Law enforcement in South Korea

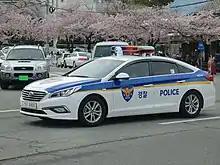
Hyundai Sonata police car in Gimhae, South Korea.

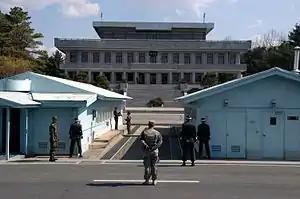
South Korean and North Korean authorities at the South Korea-North Korea border.

South Korea has a relatively unified and integrated approach to law enforcement. For example, the National Police Agency (NPA) provides all general policing services throughout the country. Due to the unitary system, local police organizations are directly under the NPA.